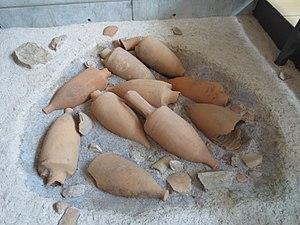
Amphores de vin du musée de la civilisation celtique de Bibracte
Le vignoble de Bourgogne est un vignoble français situé en Bourgogne-Franche-Comté dans les départements de l'Yonne, de la Côte-d'Or et de Saône-et-Loire. Il s’étend sur 250 km de longueur du nord de Chablis au sud du Mâconnais.